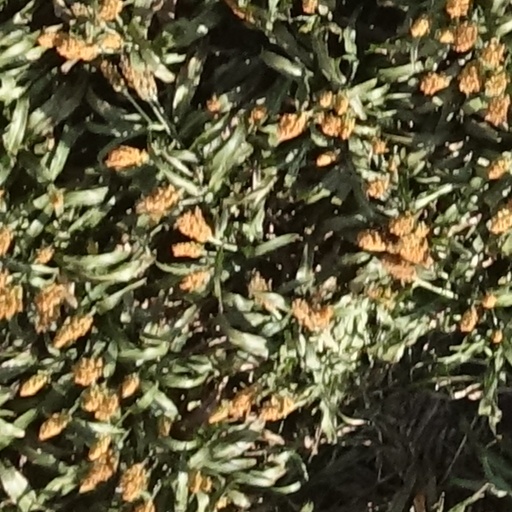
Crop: sorghum